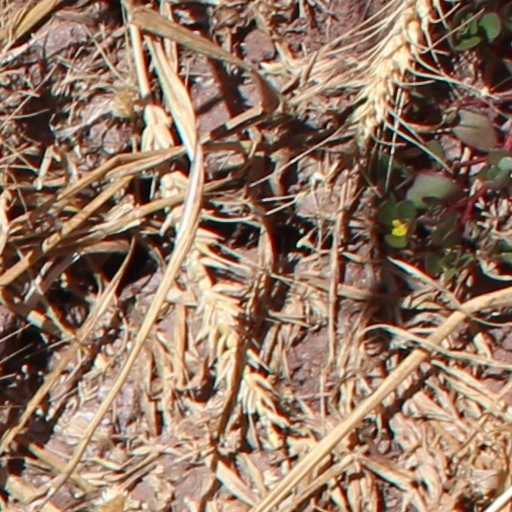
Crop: wheat